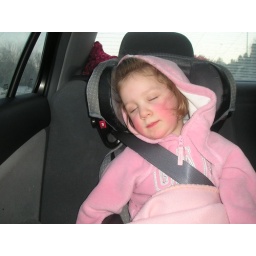
The girls took a quick (pretend) nap in the car on the short drive to dinner.